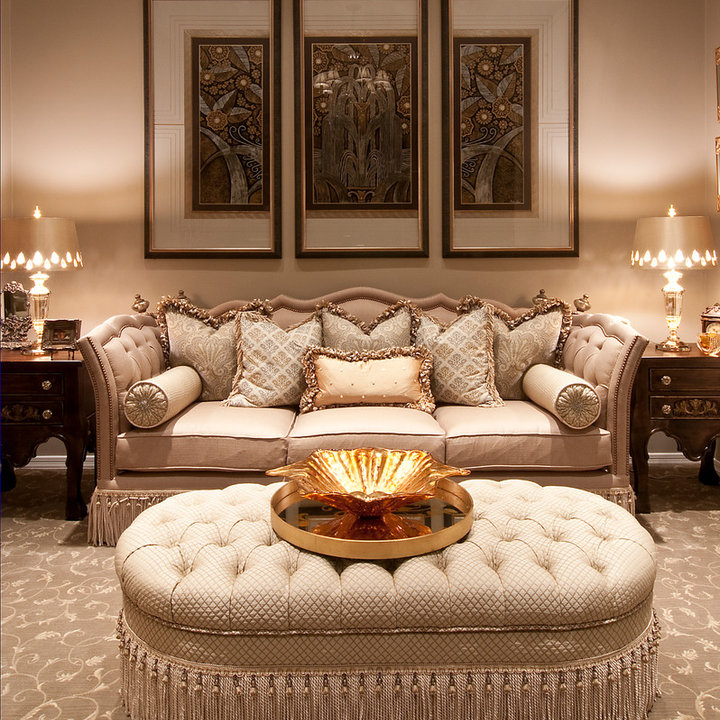
Style: Classic